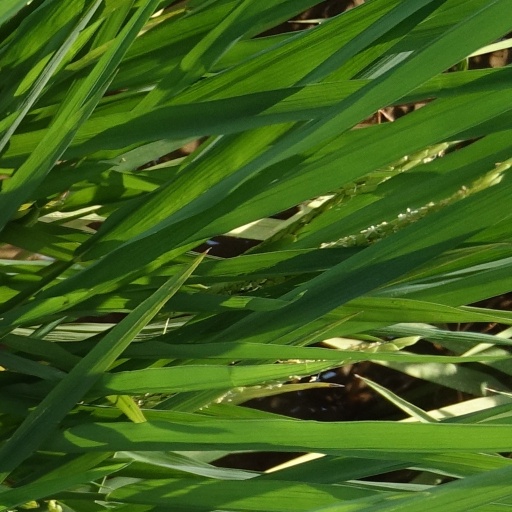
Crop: rice